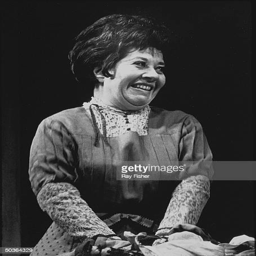
actor as person in a scene from music theatre play